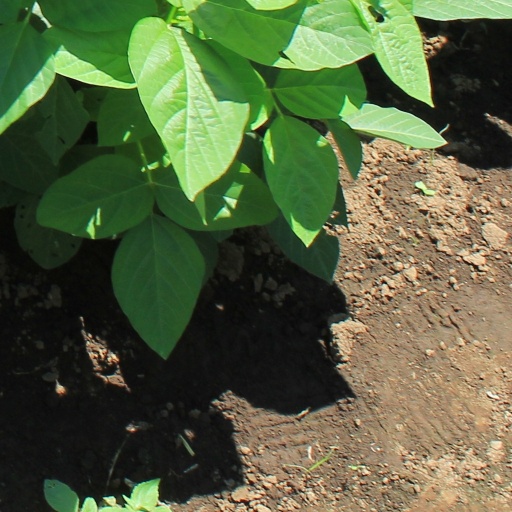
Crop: soybean